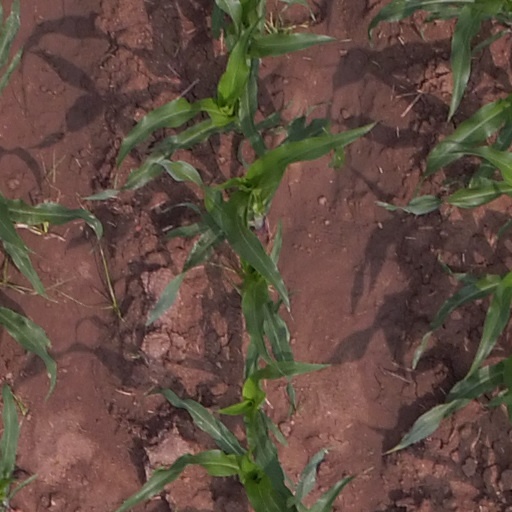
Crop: maize; corn